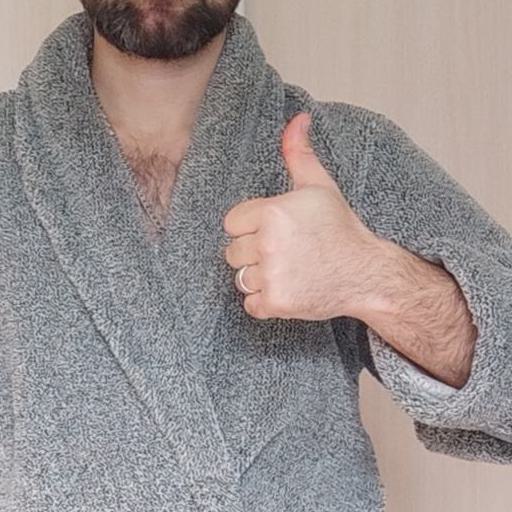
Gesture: like